Answer in natural language. Considering the relative positions, where is blue modern dining table with respect to Doorway? Choose between the following options: right or left
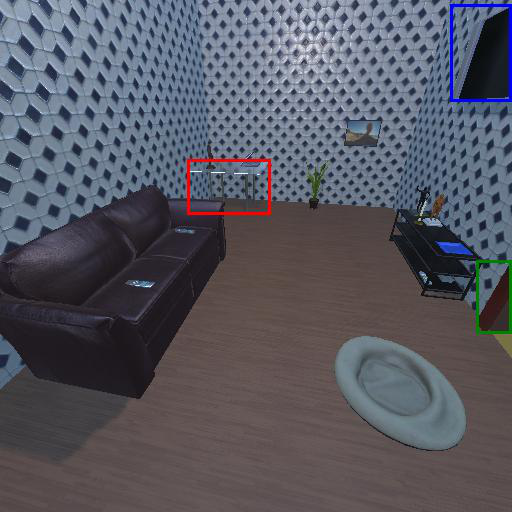
<answer>left</answer>